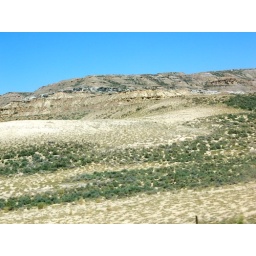
Lots of dirt in this state...and I have not seen a black person since leaving Kansas City.....